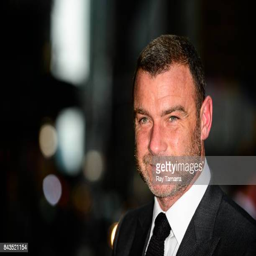
actor enters show with taping